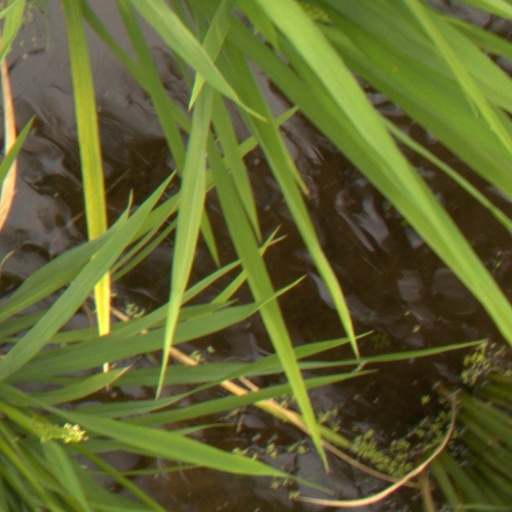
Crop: rice